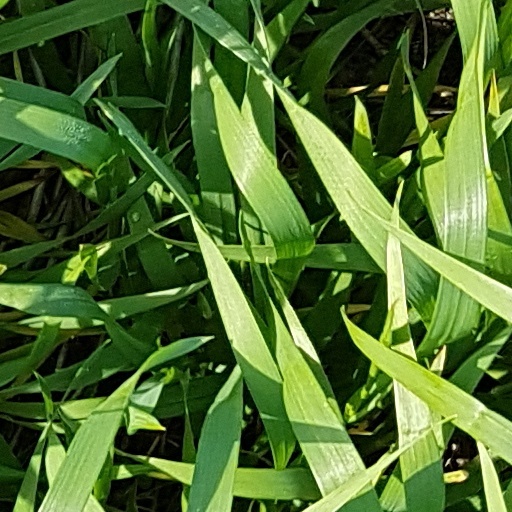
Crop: wheat